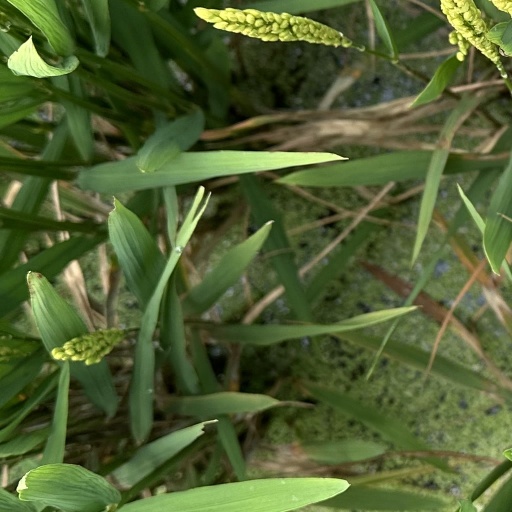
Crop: rice